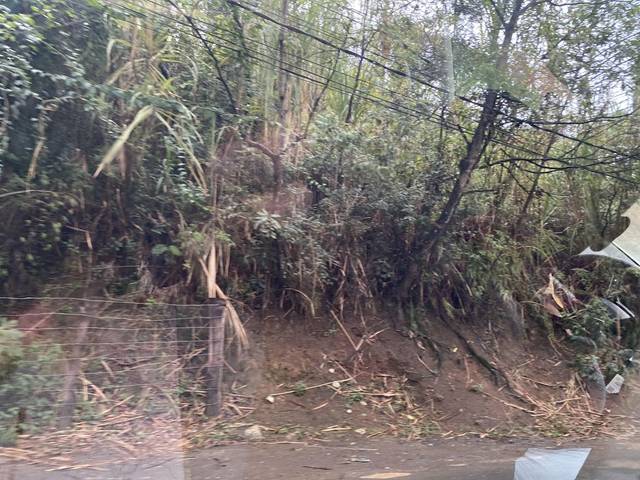
Region: Colombia
Coordinates: 3.472, -76.557